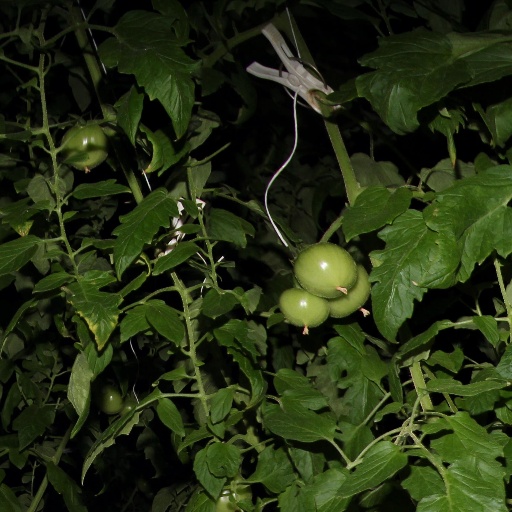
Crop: tomato